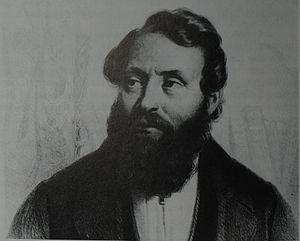
Collin de plancy.
Jacques Albin Simon Collin de Plancy, né à Plancy – le 30 janvier 1794 et mort dans le 14ᵉ arrondissement de Paris le 13 janvier 1881 –, est un écrivain français, auteur de nombreux ouvrages consacrés à l’occultisme, l’insolite et le fantastique.